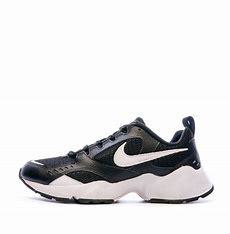
Brand: Nike
Model: Air Heights